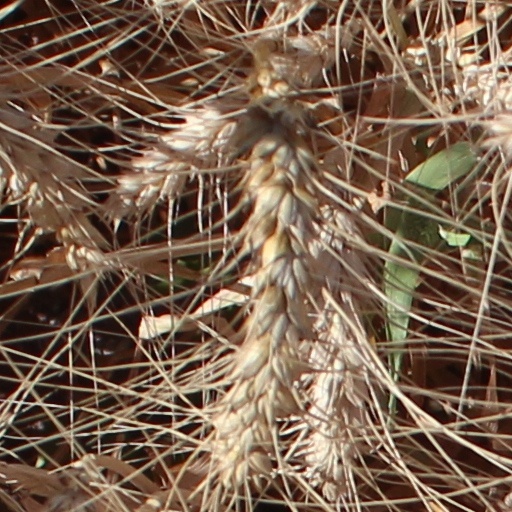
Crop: wheat